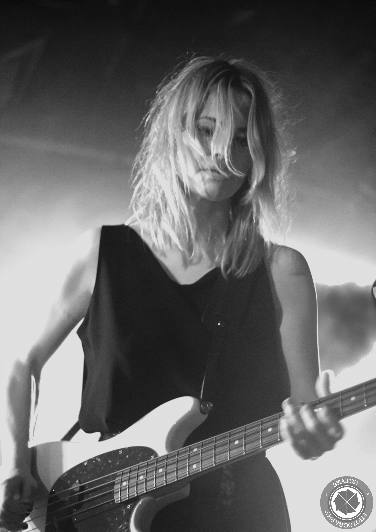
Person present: Yes